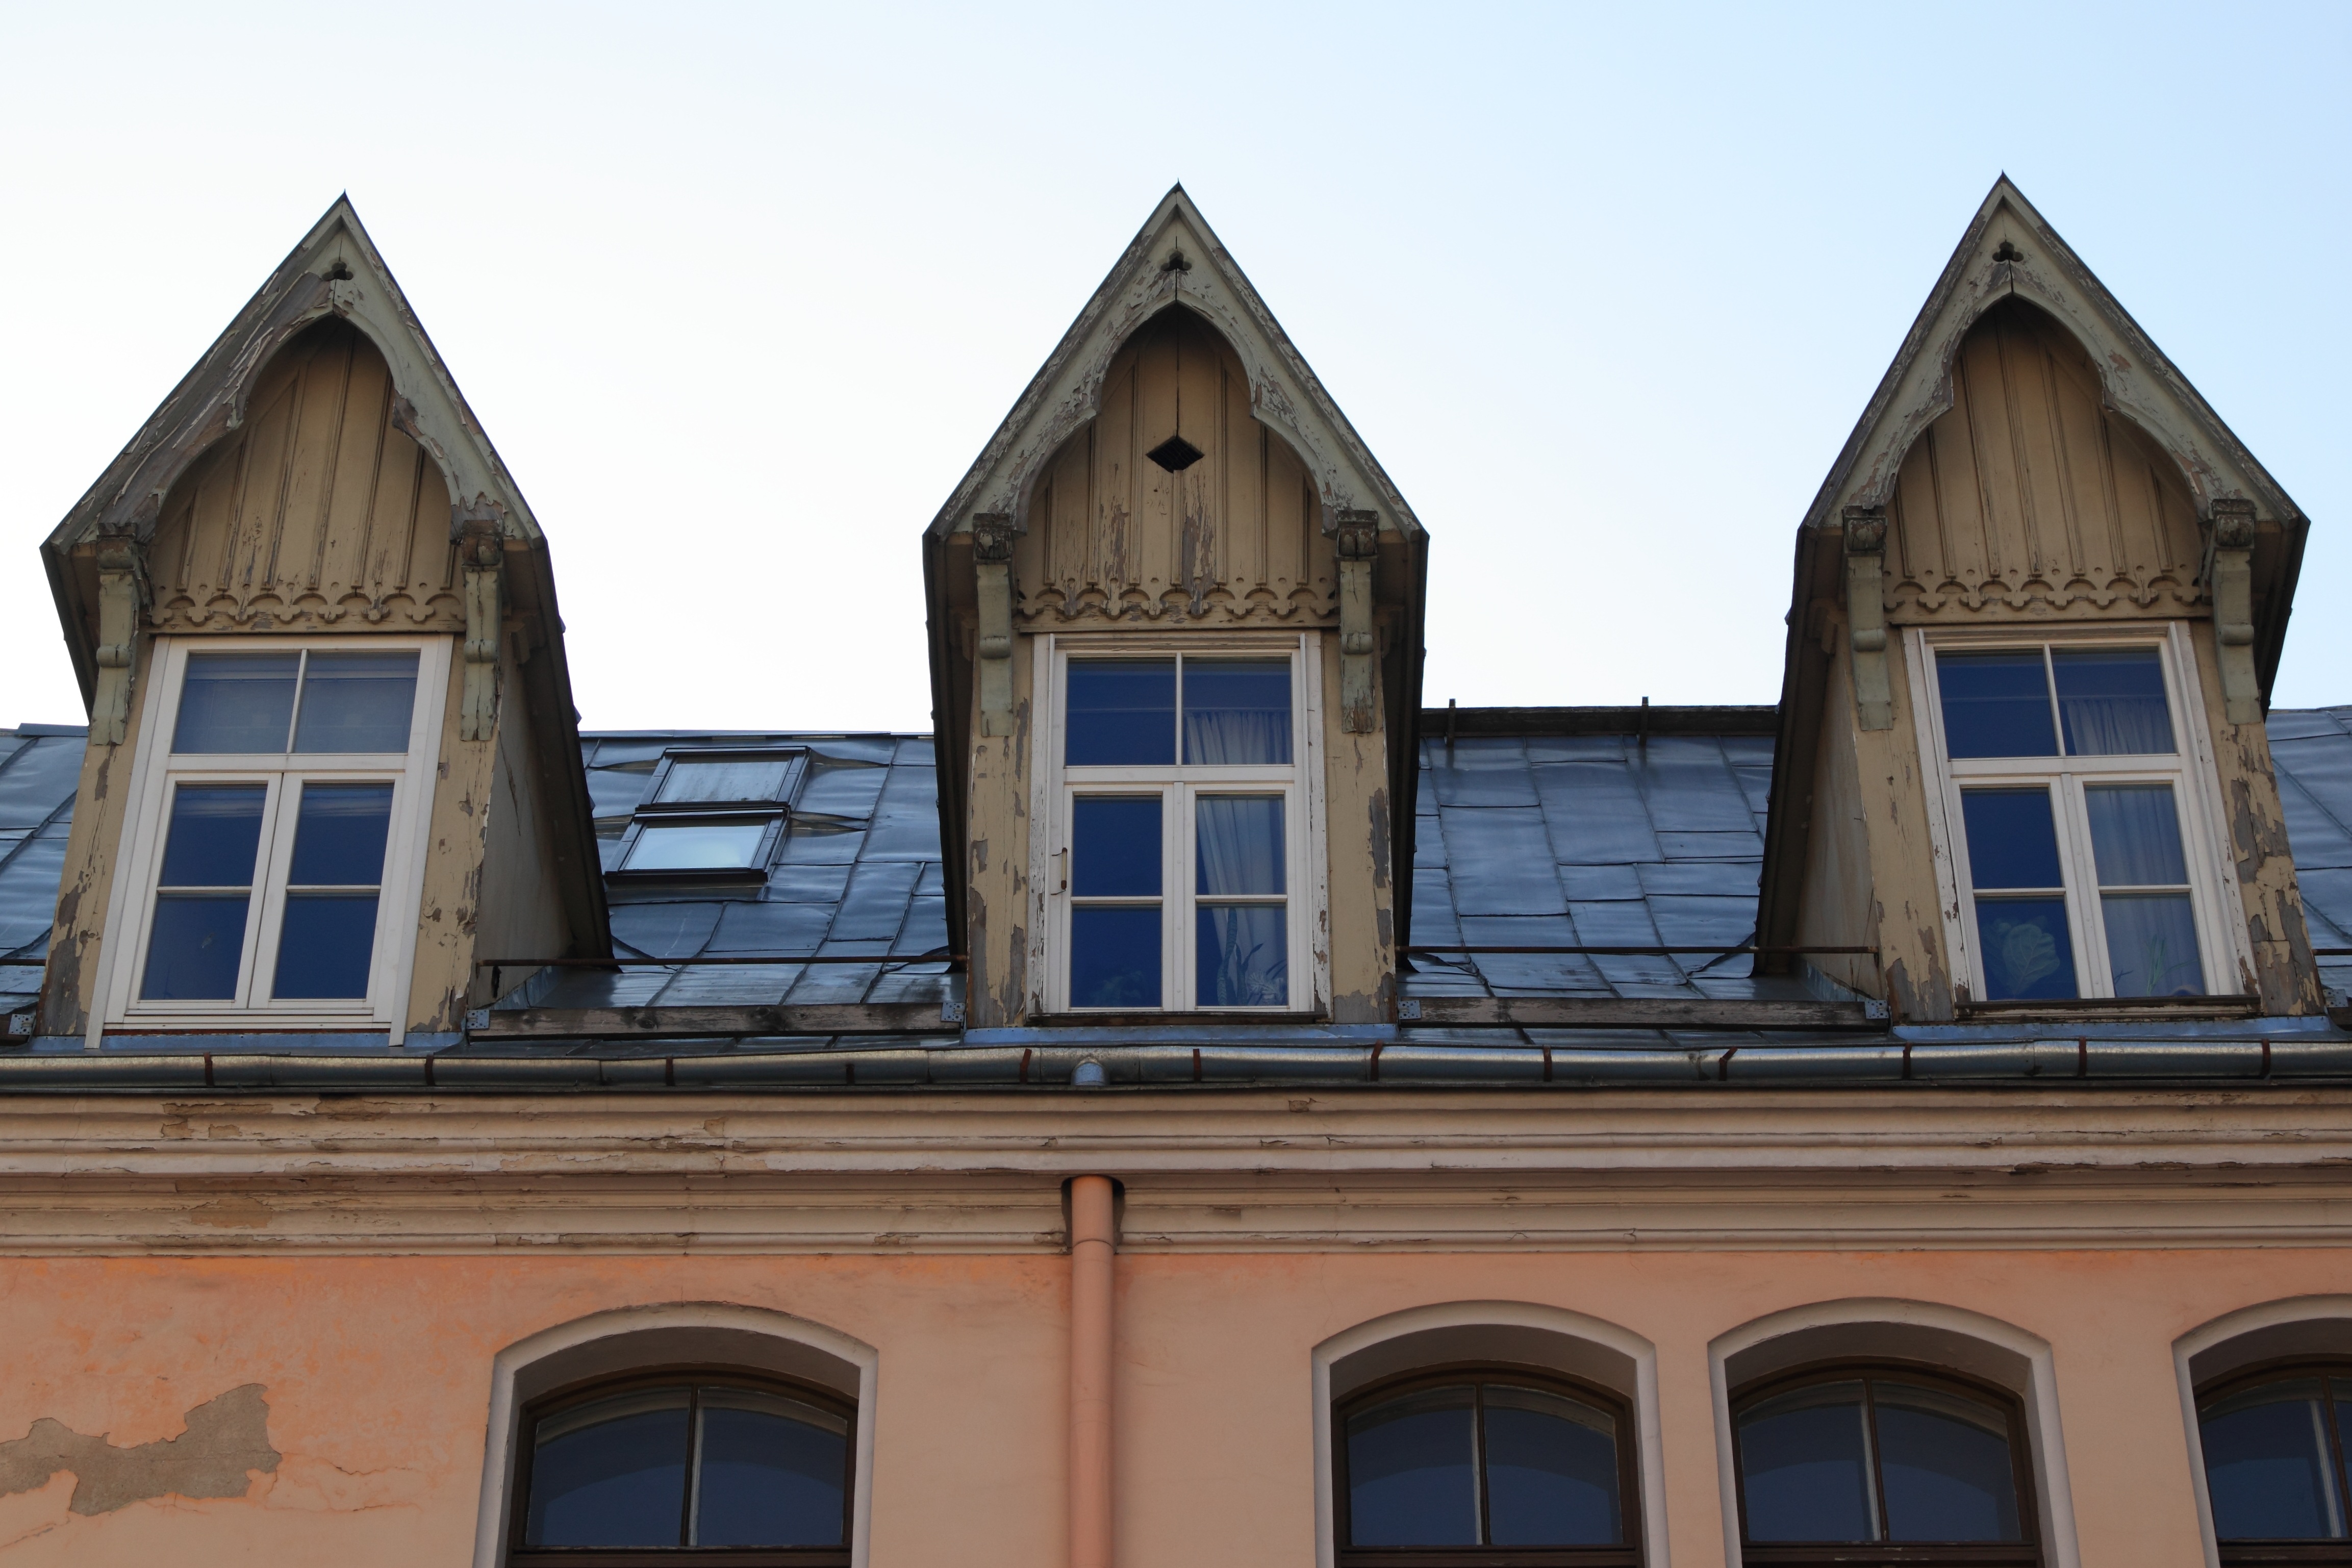
architecture, house, window, town, building, old, home, landmark, facade, blue, church, chapel, historic, center, estate, baltic, riga, latvia